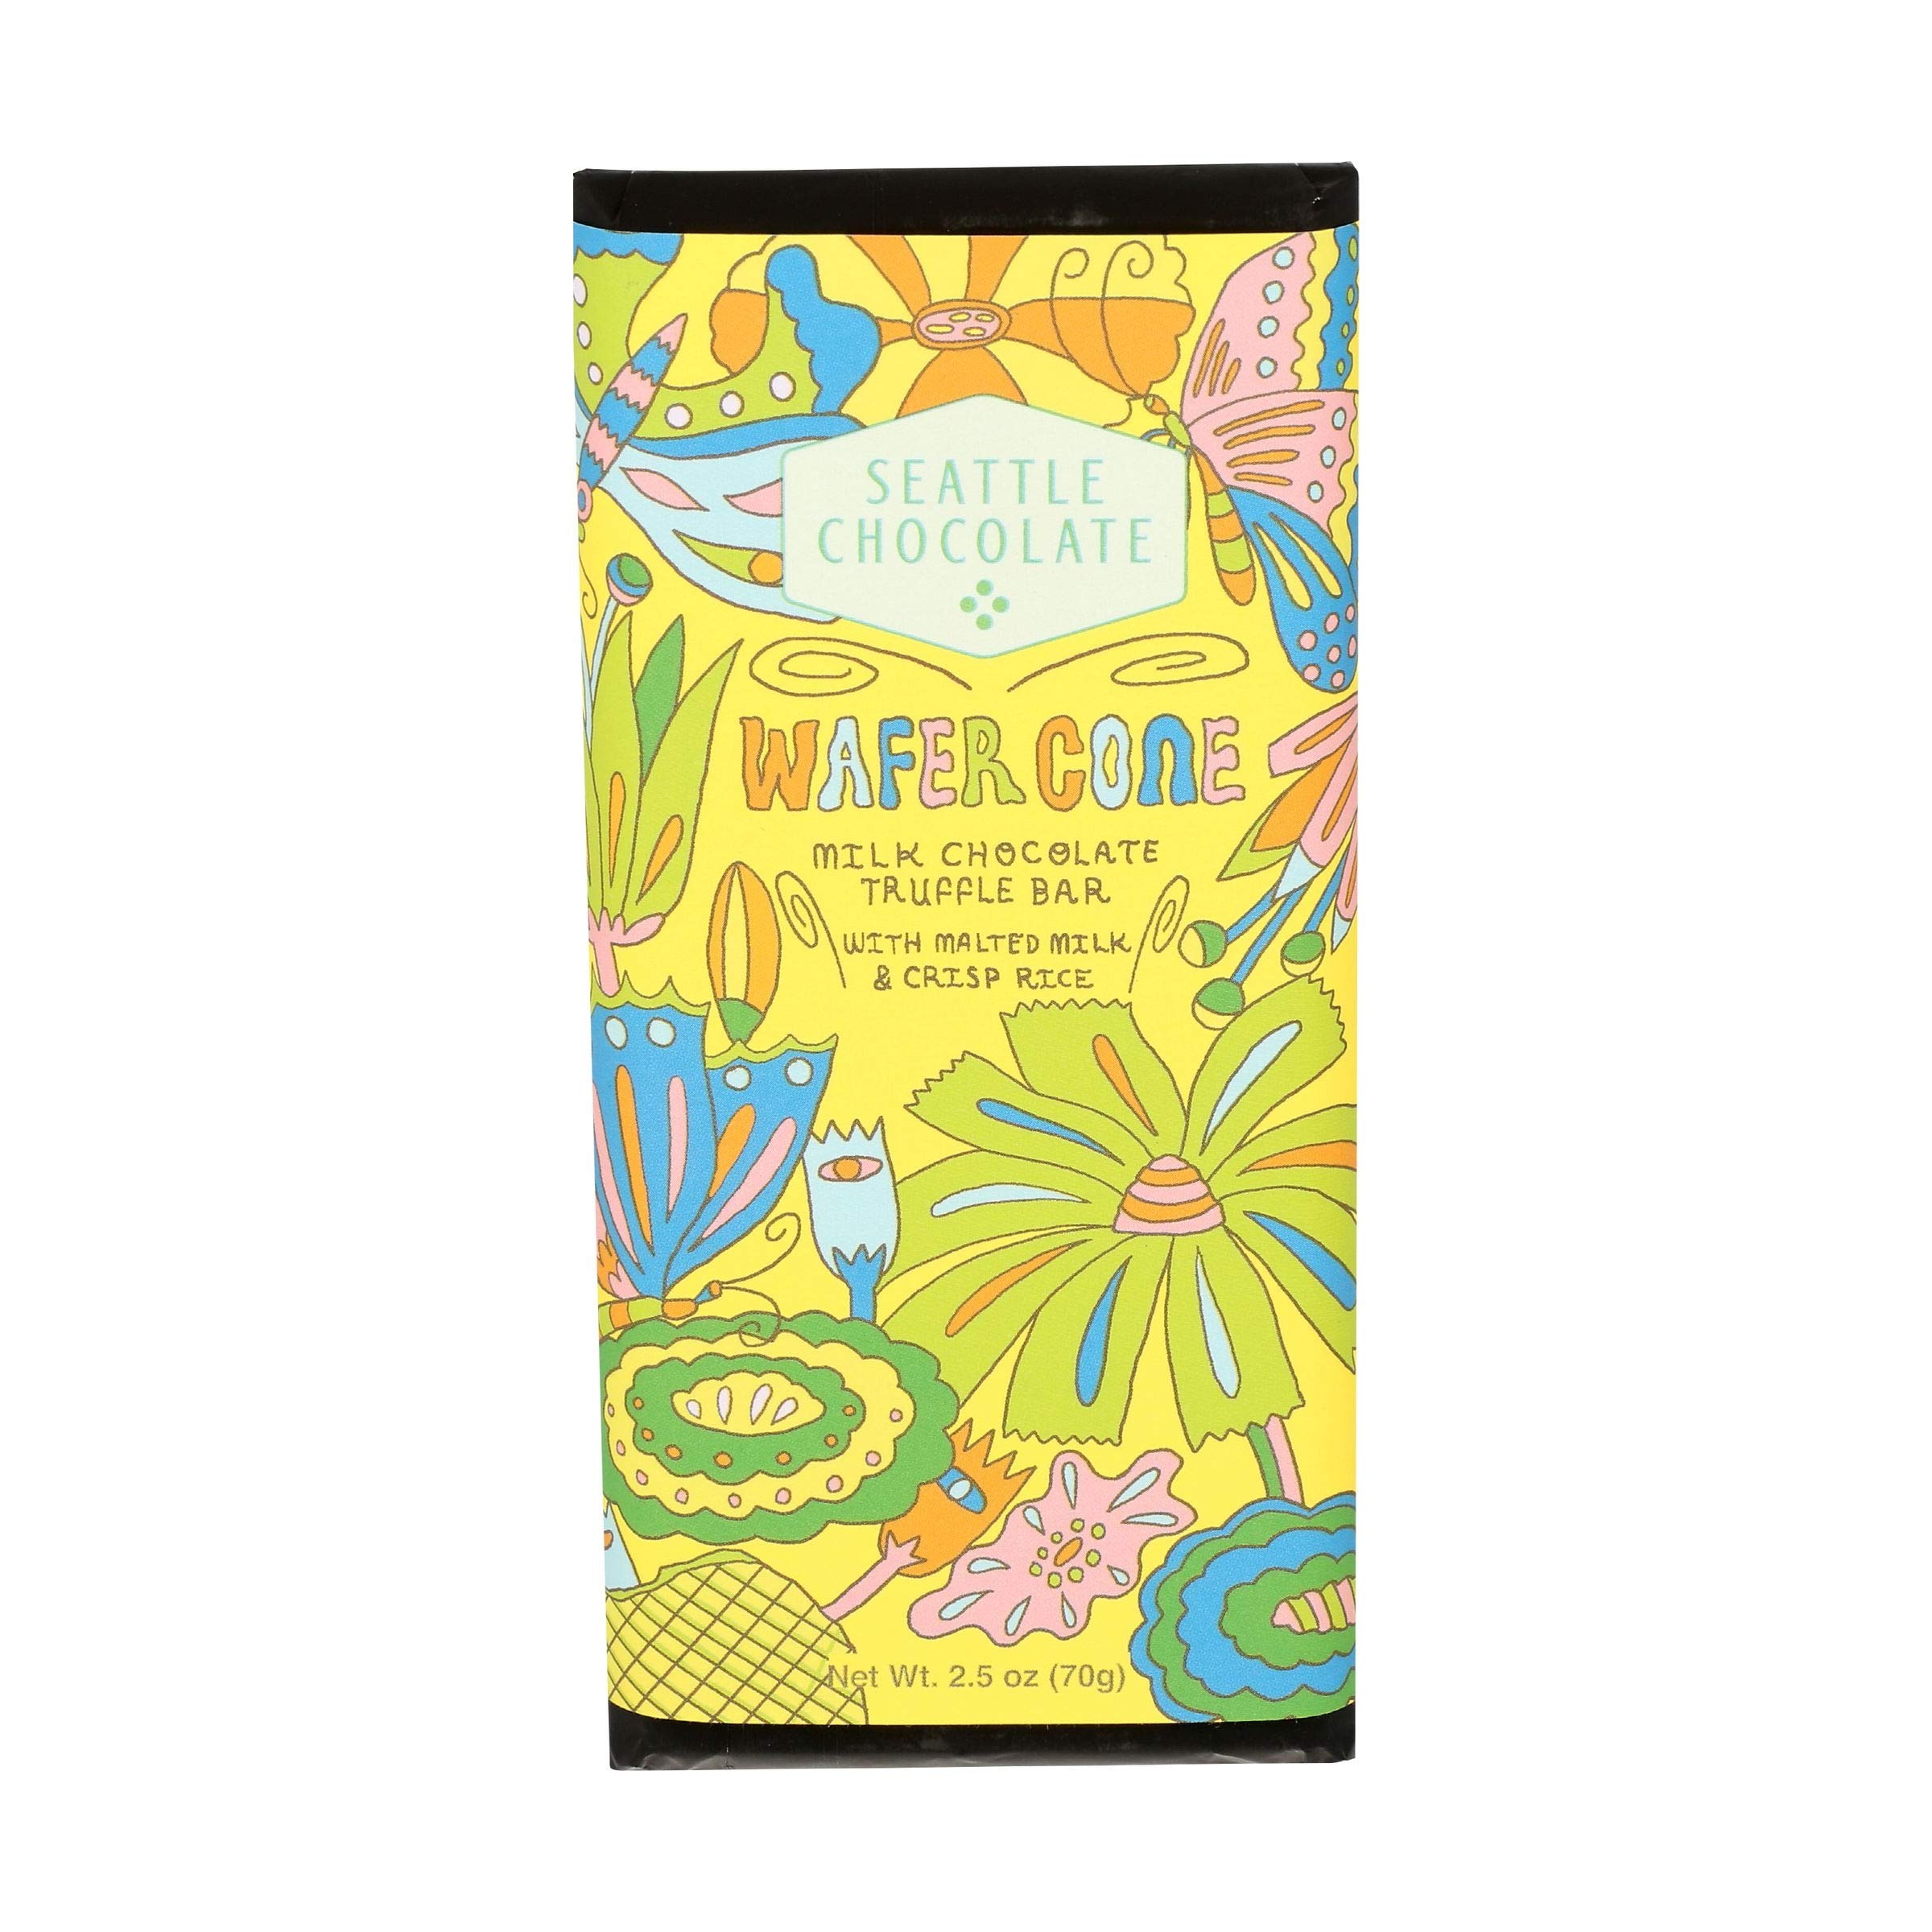
Item Name: SEATTLE CHOCOLATES Wafer Cone Truffle Bar, 68 GR
Bullet Point 1: Chocolate Covered Wafer: Delicious milk chocolate surrounds crispy wafers for a sweet treat.
Bullet Point 2: Truffle Flavored: Rich chocolate truffle filling provides a decadent chocolate flavor.
Bullet Point 3: Kosher Certified: Follows strict kosher dietary guidelines.
Bullet Point 4: Gluten Free: Suitable for gluten free and wheat free diets.
Bullet Point 5: Individually Wrapped: Each chocolate bar is wrapped in a clear plastic wrapper for freshness.
Product Description: Specialty
Value: 2.3986
Unit: Ounce

Price: 4.75